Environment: real
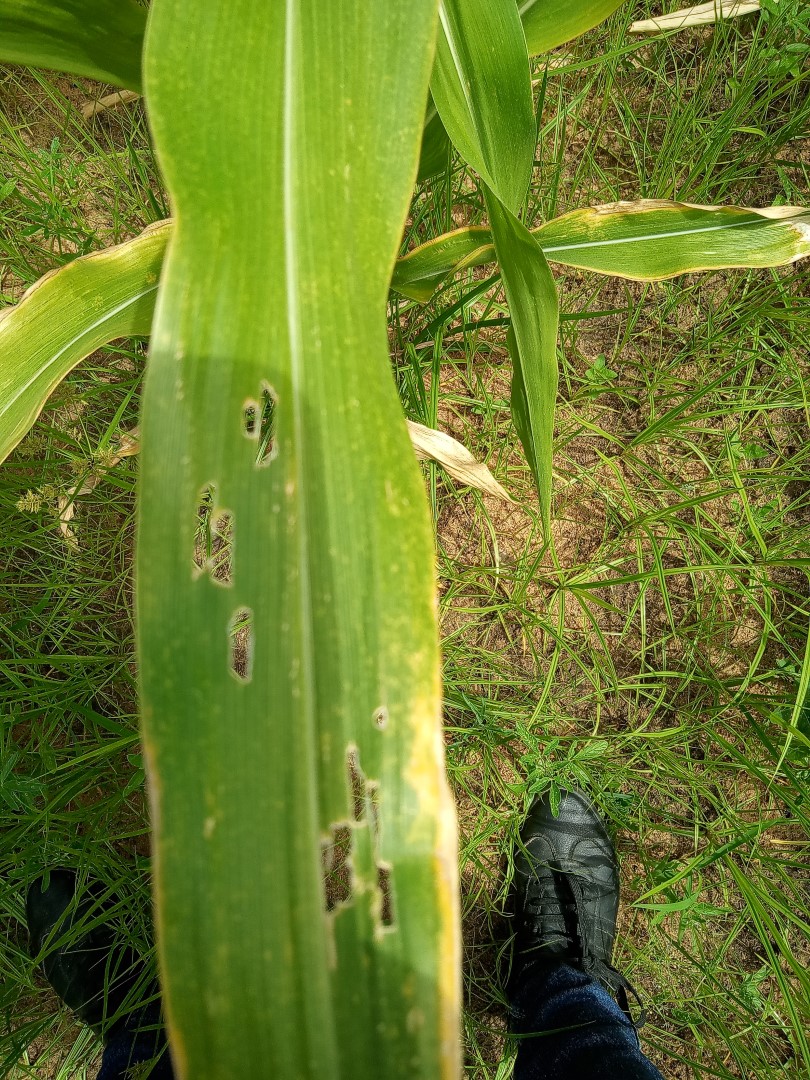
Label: fall_armyworm